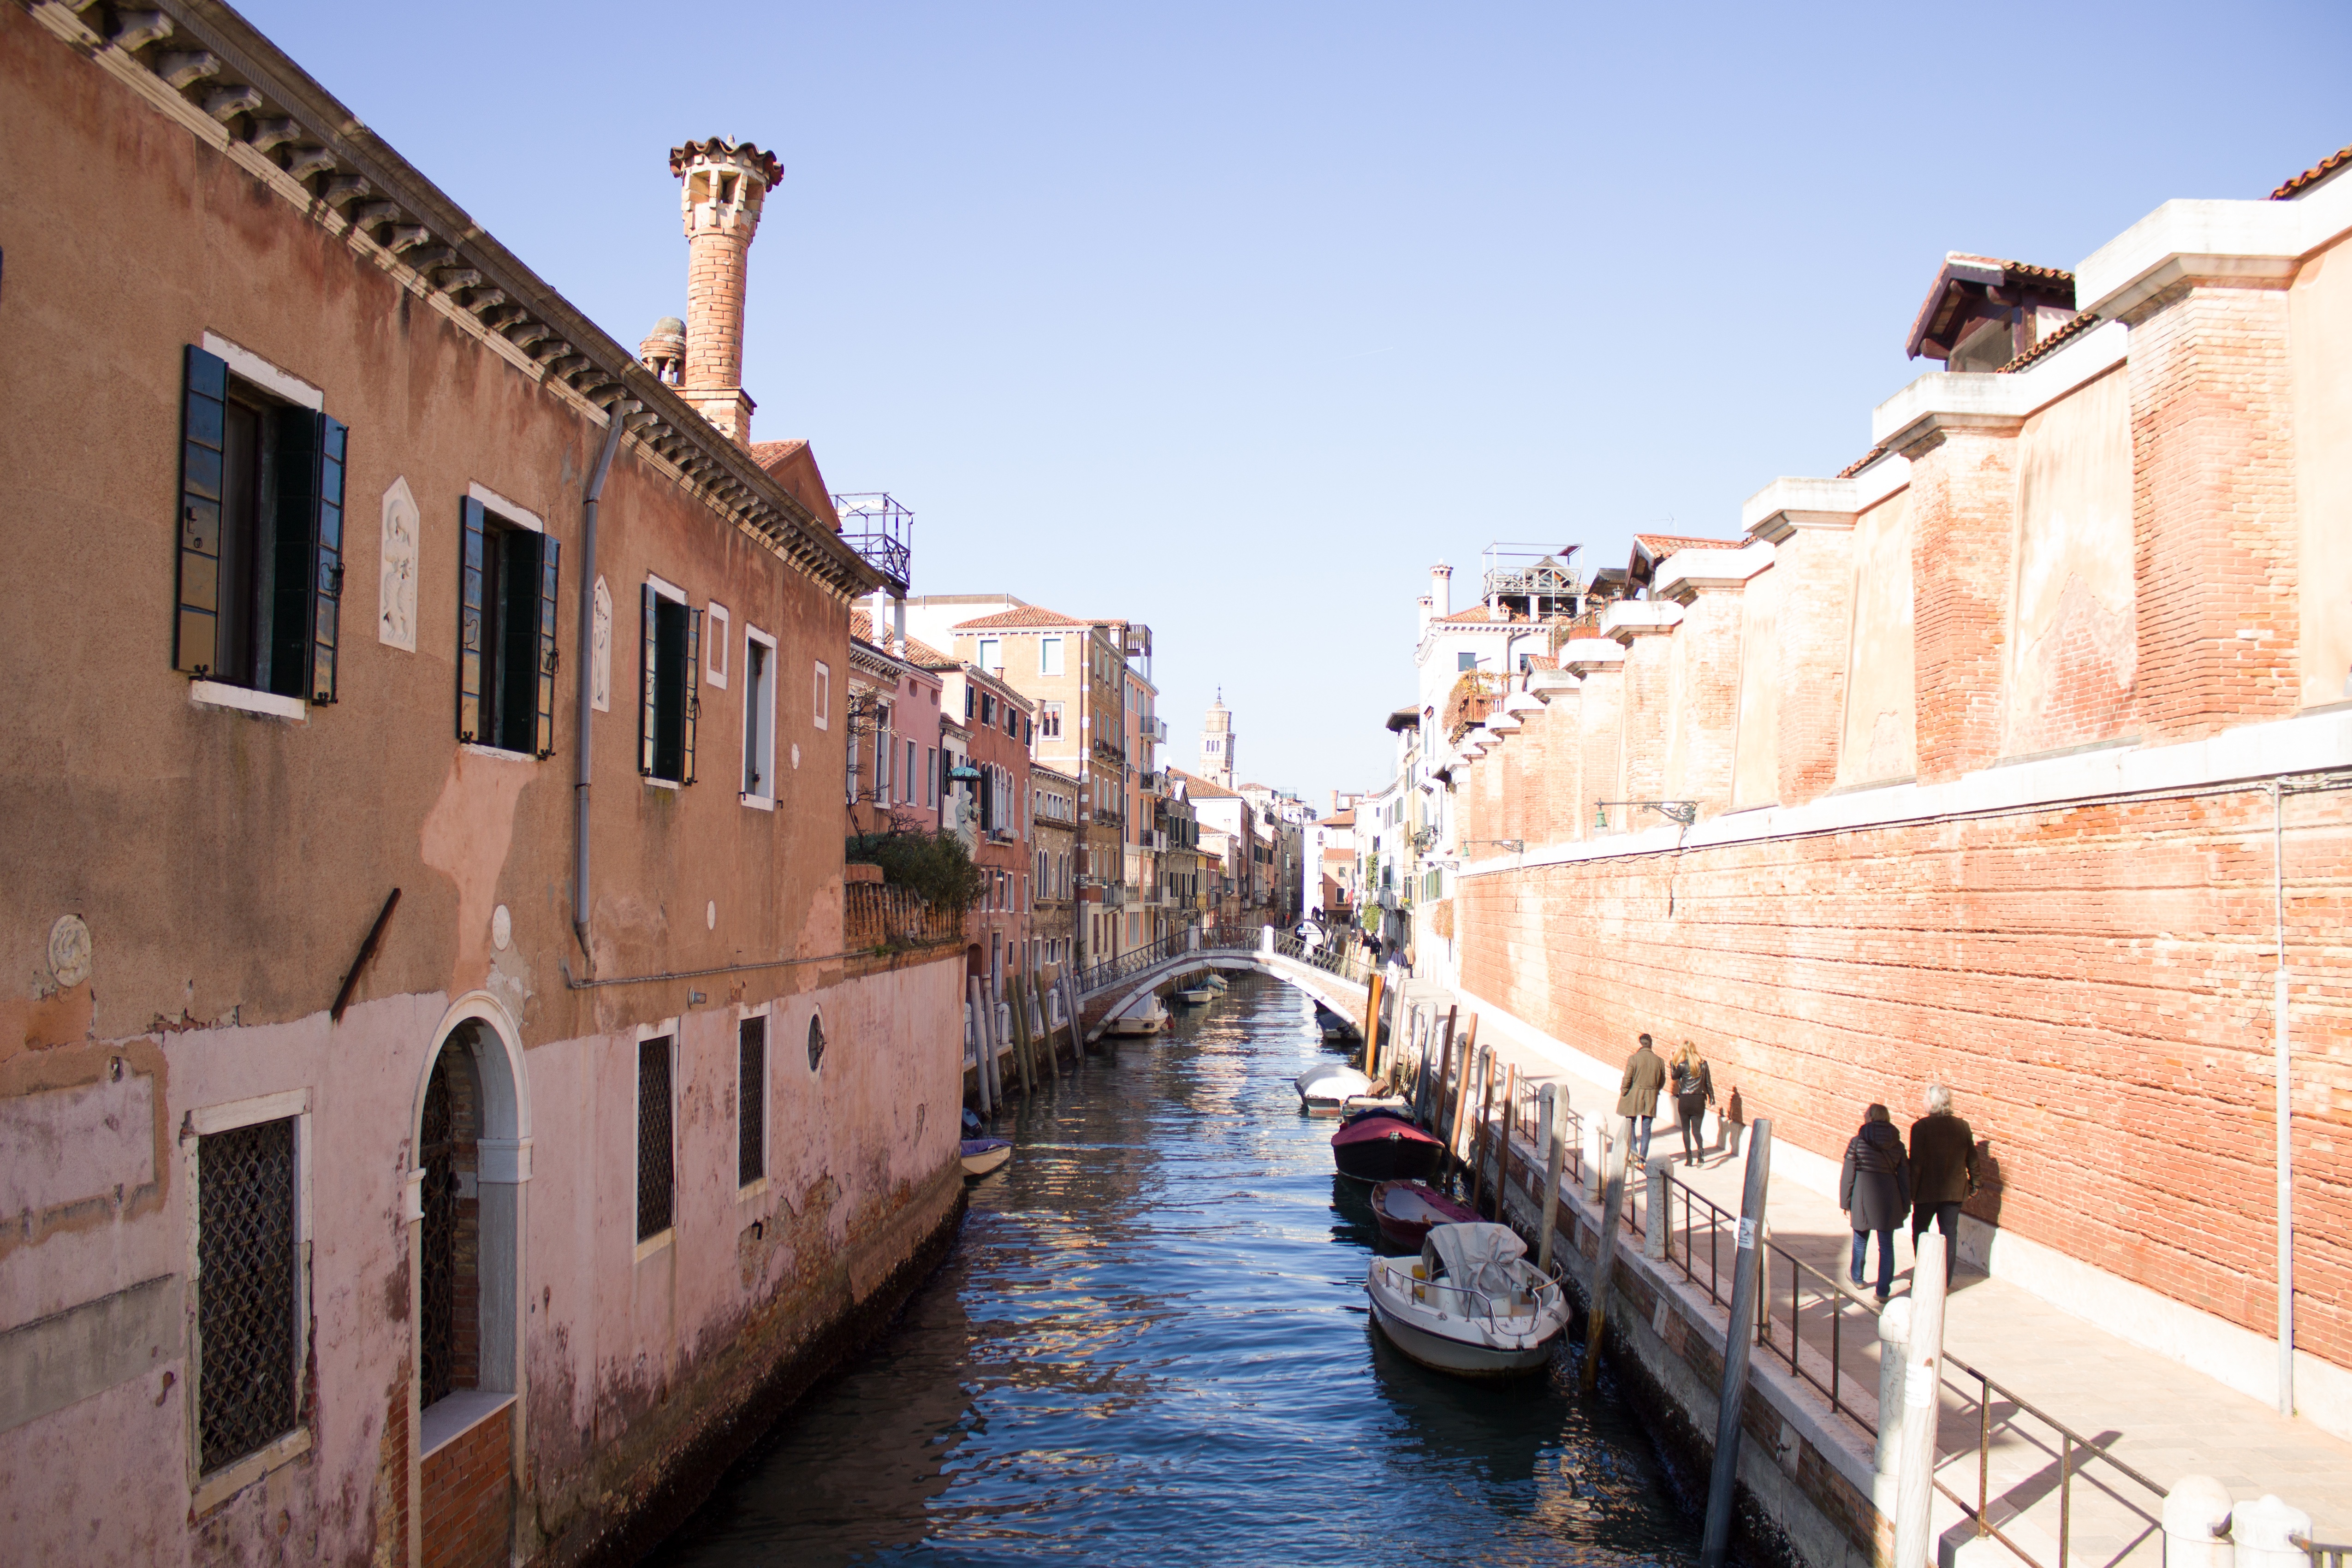
water, architecture, boat, town, river, canal, vacation, travel, vehicle, italy, venice, waterway, body of water, old town, veneto, channel, landform, geographical feature, kanale grande